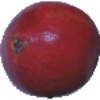
Label: pomegranate